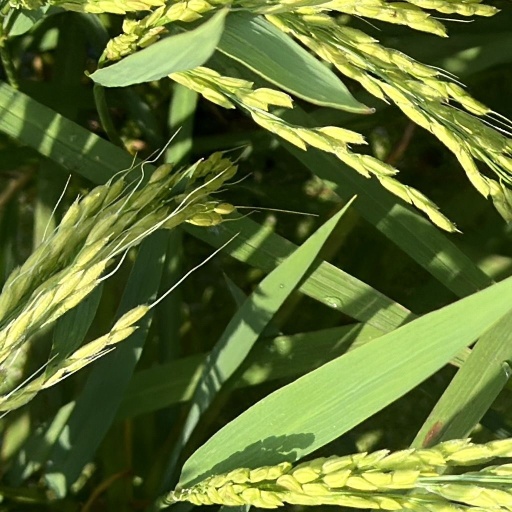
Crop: rice